Charles Buckles Falls

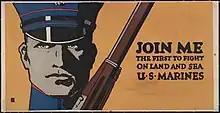
Example of Falls' use of color and his famous, black square signature

Falls is known for his skill as a letter-illustrator, often using large, "eccentric" black letters. He is also known for his woodblocks. Unlike most woodblock artists of his time, Falls incorporated brighter colors of blue, green, orange, and yellow, to contrast his black-inked woodcuts.